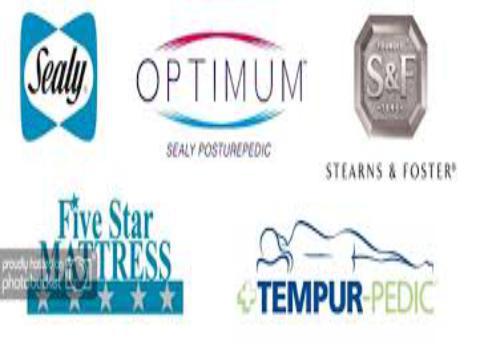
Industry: Necessities